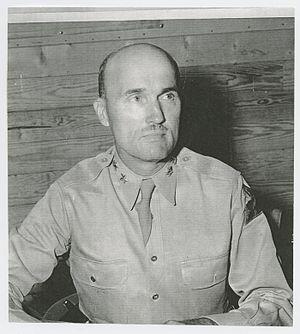
Lesley James McNair est un officier supérieur de l'United States Army qui sert notamment pendant la Première Guerre mondiale et la Seconde Guerre mondiale. Il atteint le grade de lieutenant-général durant sa carrière. Il est tué au combat pendant la Seconde Guerre mondiale et il est élevé à titre posthume au grade de général.